Outlook.com

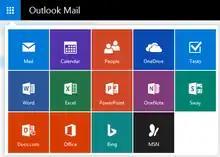
The shortcut panel, which links various Microsoft online services, including Outlook.com

On August 8, 2017, Microsoft launched a new opt-in beta toggle allowing users to test upcoming changes to the Outlook.com Mail, including a faster inbox, a responsive design, and the ability to search for emojis. There was also an introduction of the Photos Hub, the fifth component of Outlook.com.